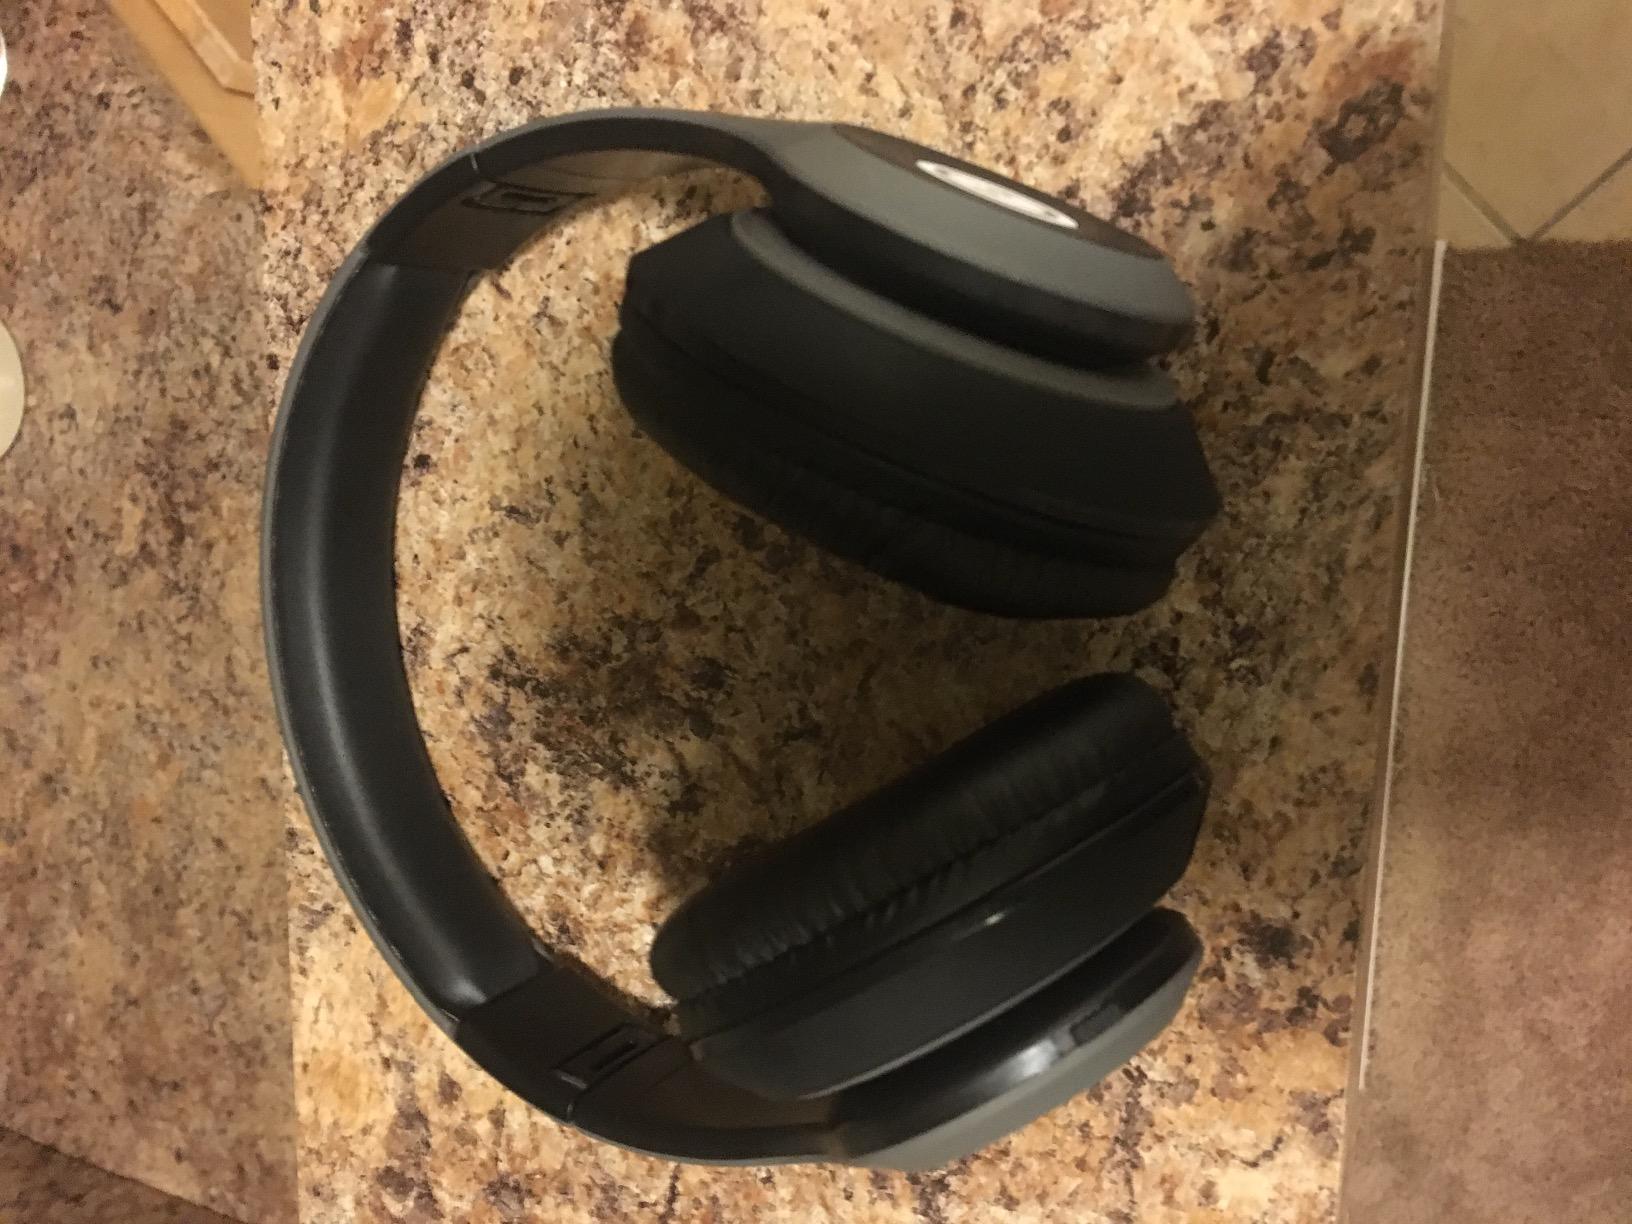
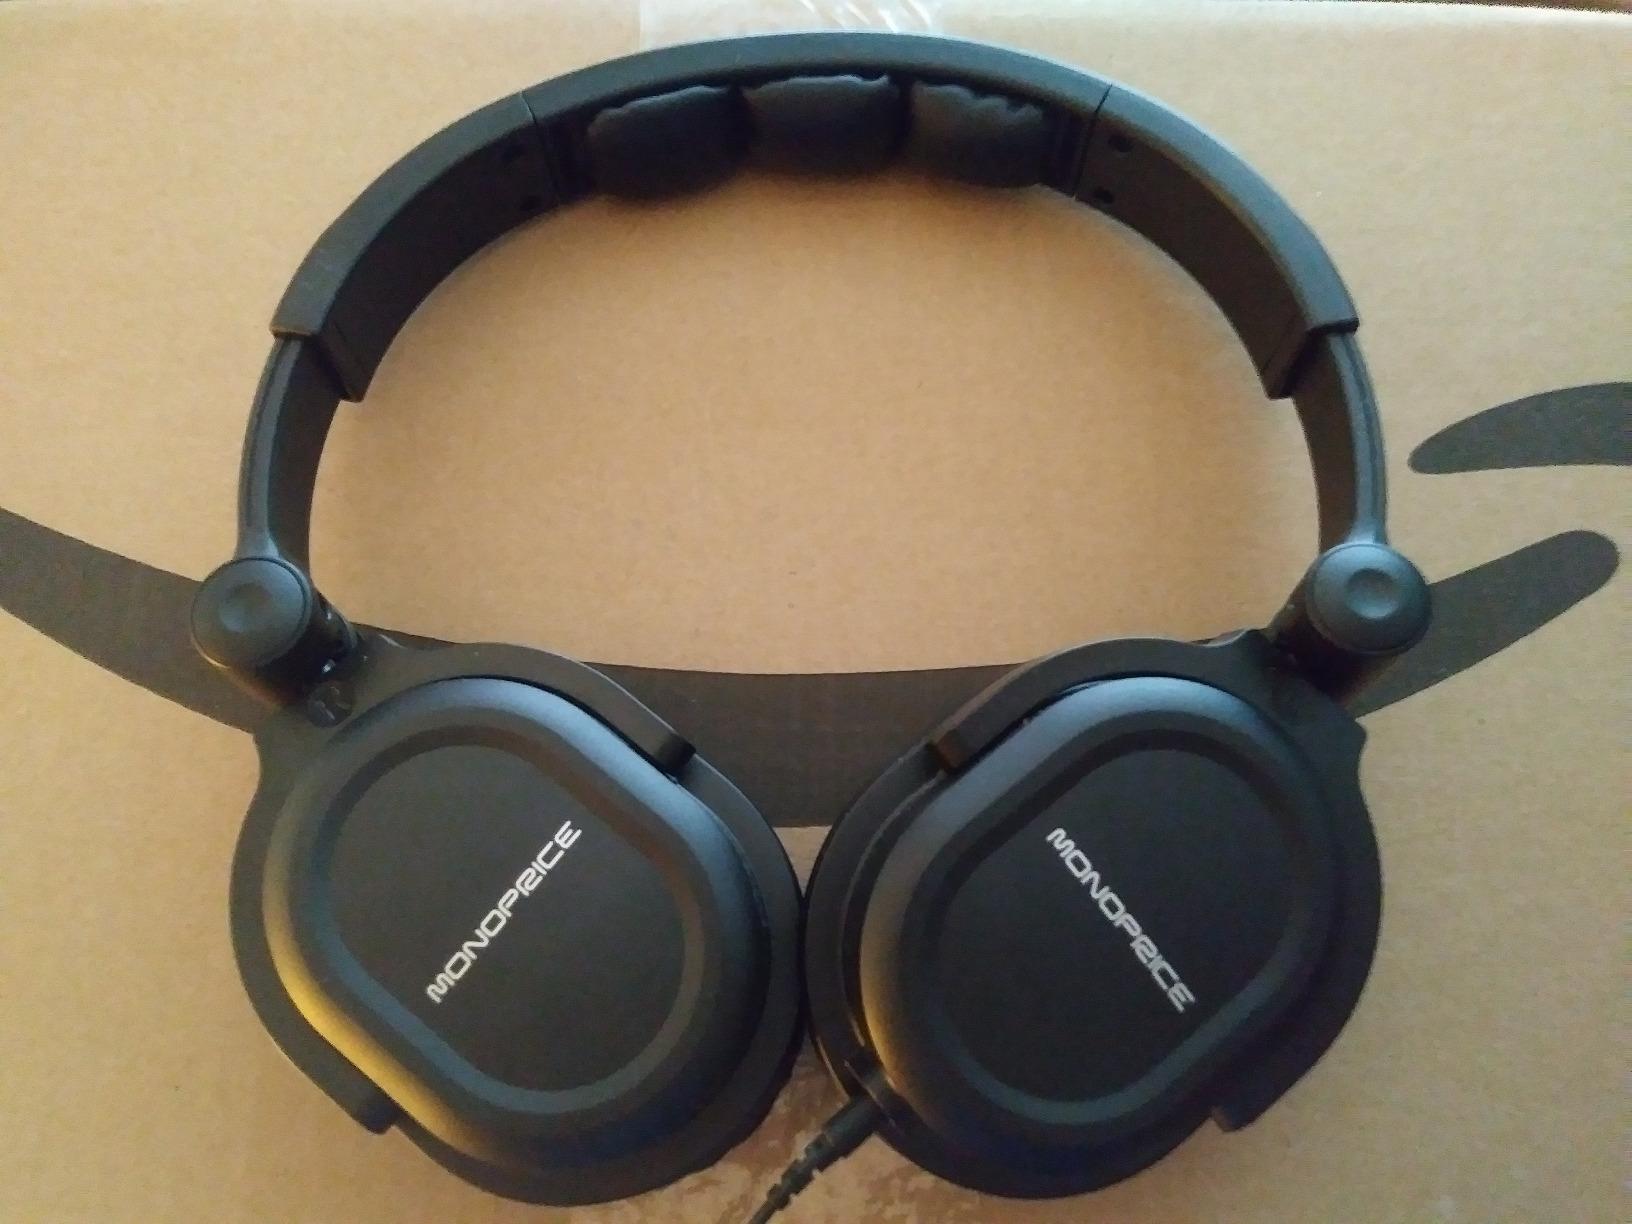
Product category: headphones
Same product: no